Candelária Formation, Paraná Basin

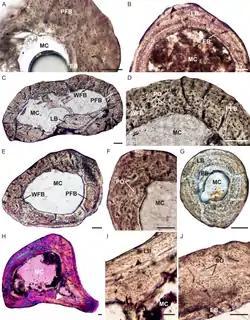
Limb bone osteohistology of "Brasilitherium riograndensis"

The megaregional Paraná Basin, covering an approximate area of in southeastern South America, was in the late Paleozoic and early Mesozoic part of Gondwana, the southern latitude area of Pangea. Before the opening of the South Atlantic, a rifting phase that started in the Jurassic, the basin was connected to the basins of present-day southern Africa. The Candelária Formation forms part of the Gondwana II Supersequence representing the onset of continental deposition in the Paraná Basin. The Triassic paleofauna of the Paraná Basin is correlated with the African faunas of the Omingonde Formation of the Waterberg Basin in Namibia, the Molteno Formation of the Karoo Basin in South Africa and the Fremouw Formation of present-day Antarctica.